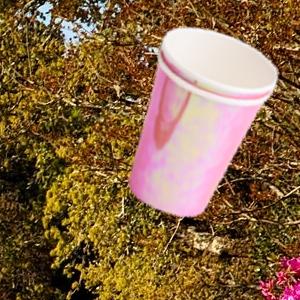
Label: cups